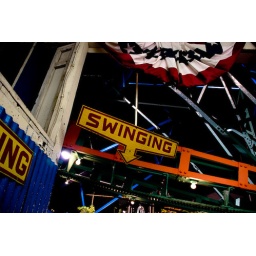
we saw a dog riding around in a car all by himself.